Agastya Mala

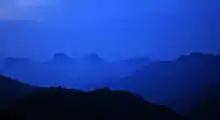
A view of the Agasthyamalai range from Upper Kodayar

Other major rivers which originate from the mountain are the Karamana River, which flows through the Thiruvananthapuram district and is the major source of drinking water to the city, and the Neyyar River (also in the Thiruvananthapuram district).